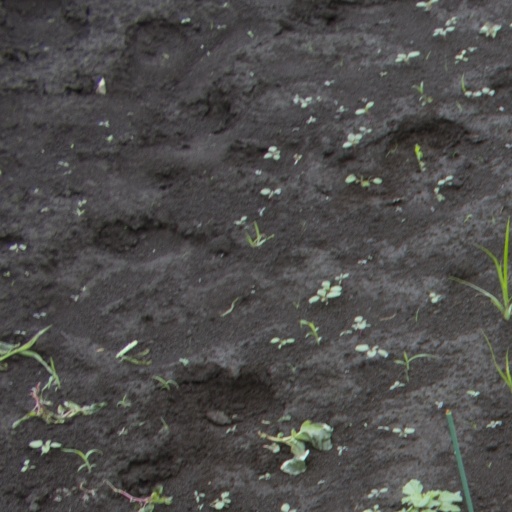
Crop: soybean